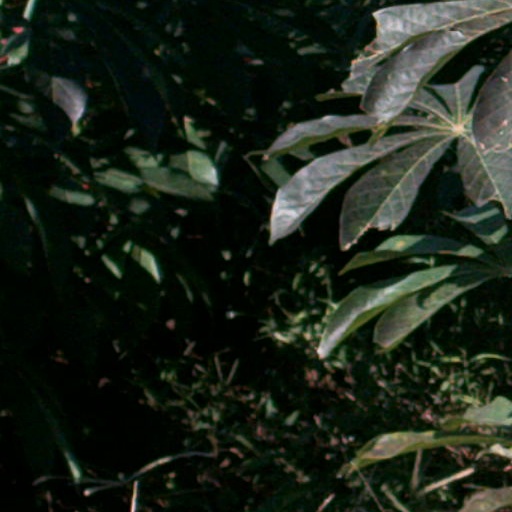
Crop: cassava